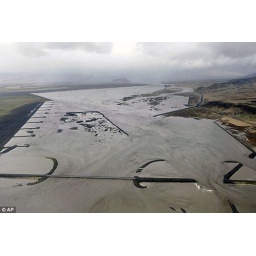
Workers have been forced to smash holes through roads in Iceland to allow the surging flood water to escape out to sea